Ronnie Cope

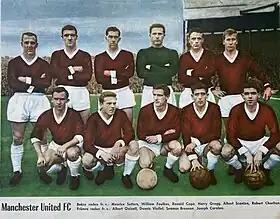
Manchester United F.C. in 1960 – from the left, standing: Maurice Setters, Bill Foulkes, "Ronnie Cope", Harry Gregg, Albert Scanlon, Bobby Charlton. Front row from the left: Warren Bradley, Albert Quixall, Dennis Viollet, Shay Brennan and Joe Carolan.

Ronald Cope (5 October 1934 – 27 August 2016) was an English footballer from Crewe, Cheshire, who played as a centre half-back in the Football League for Manchester United and Luton Town.